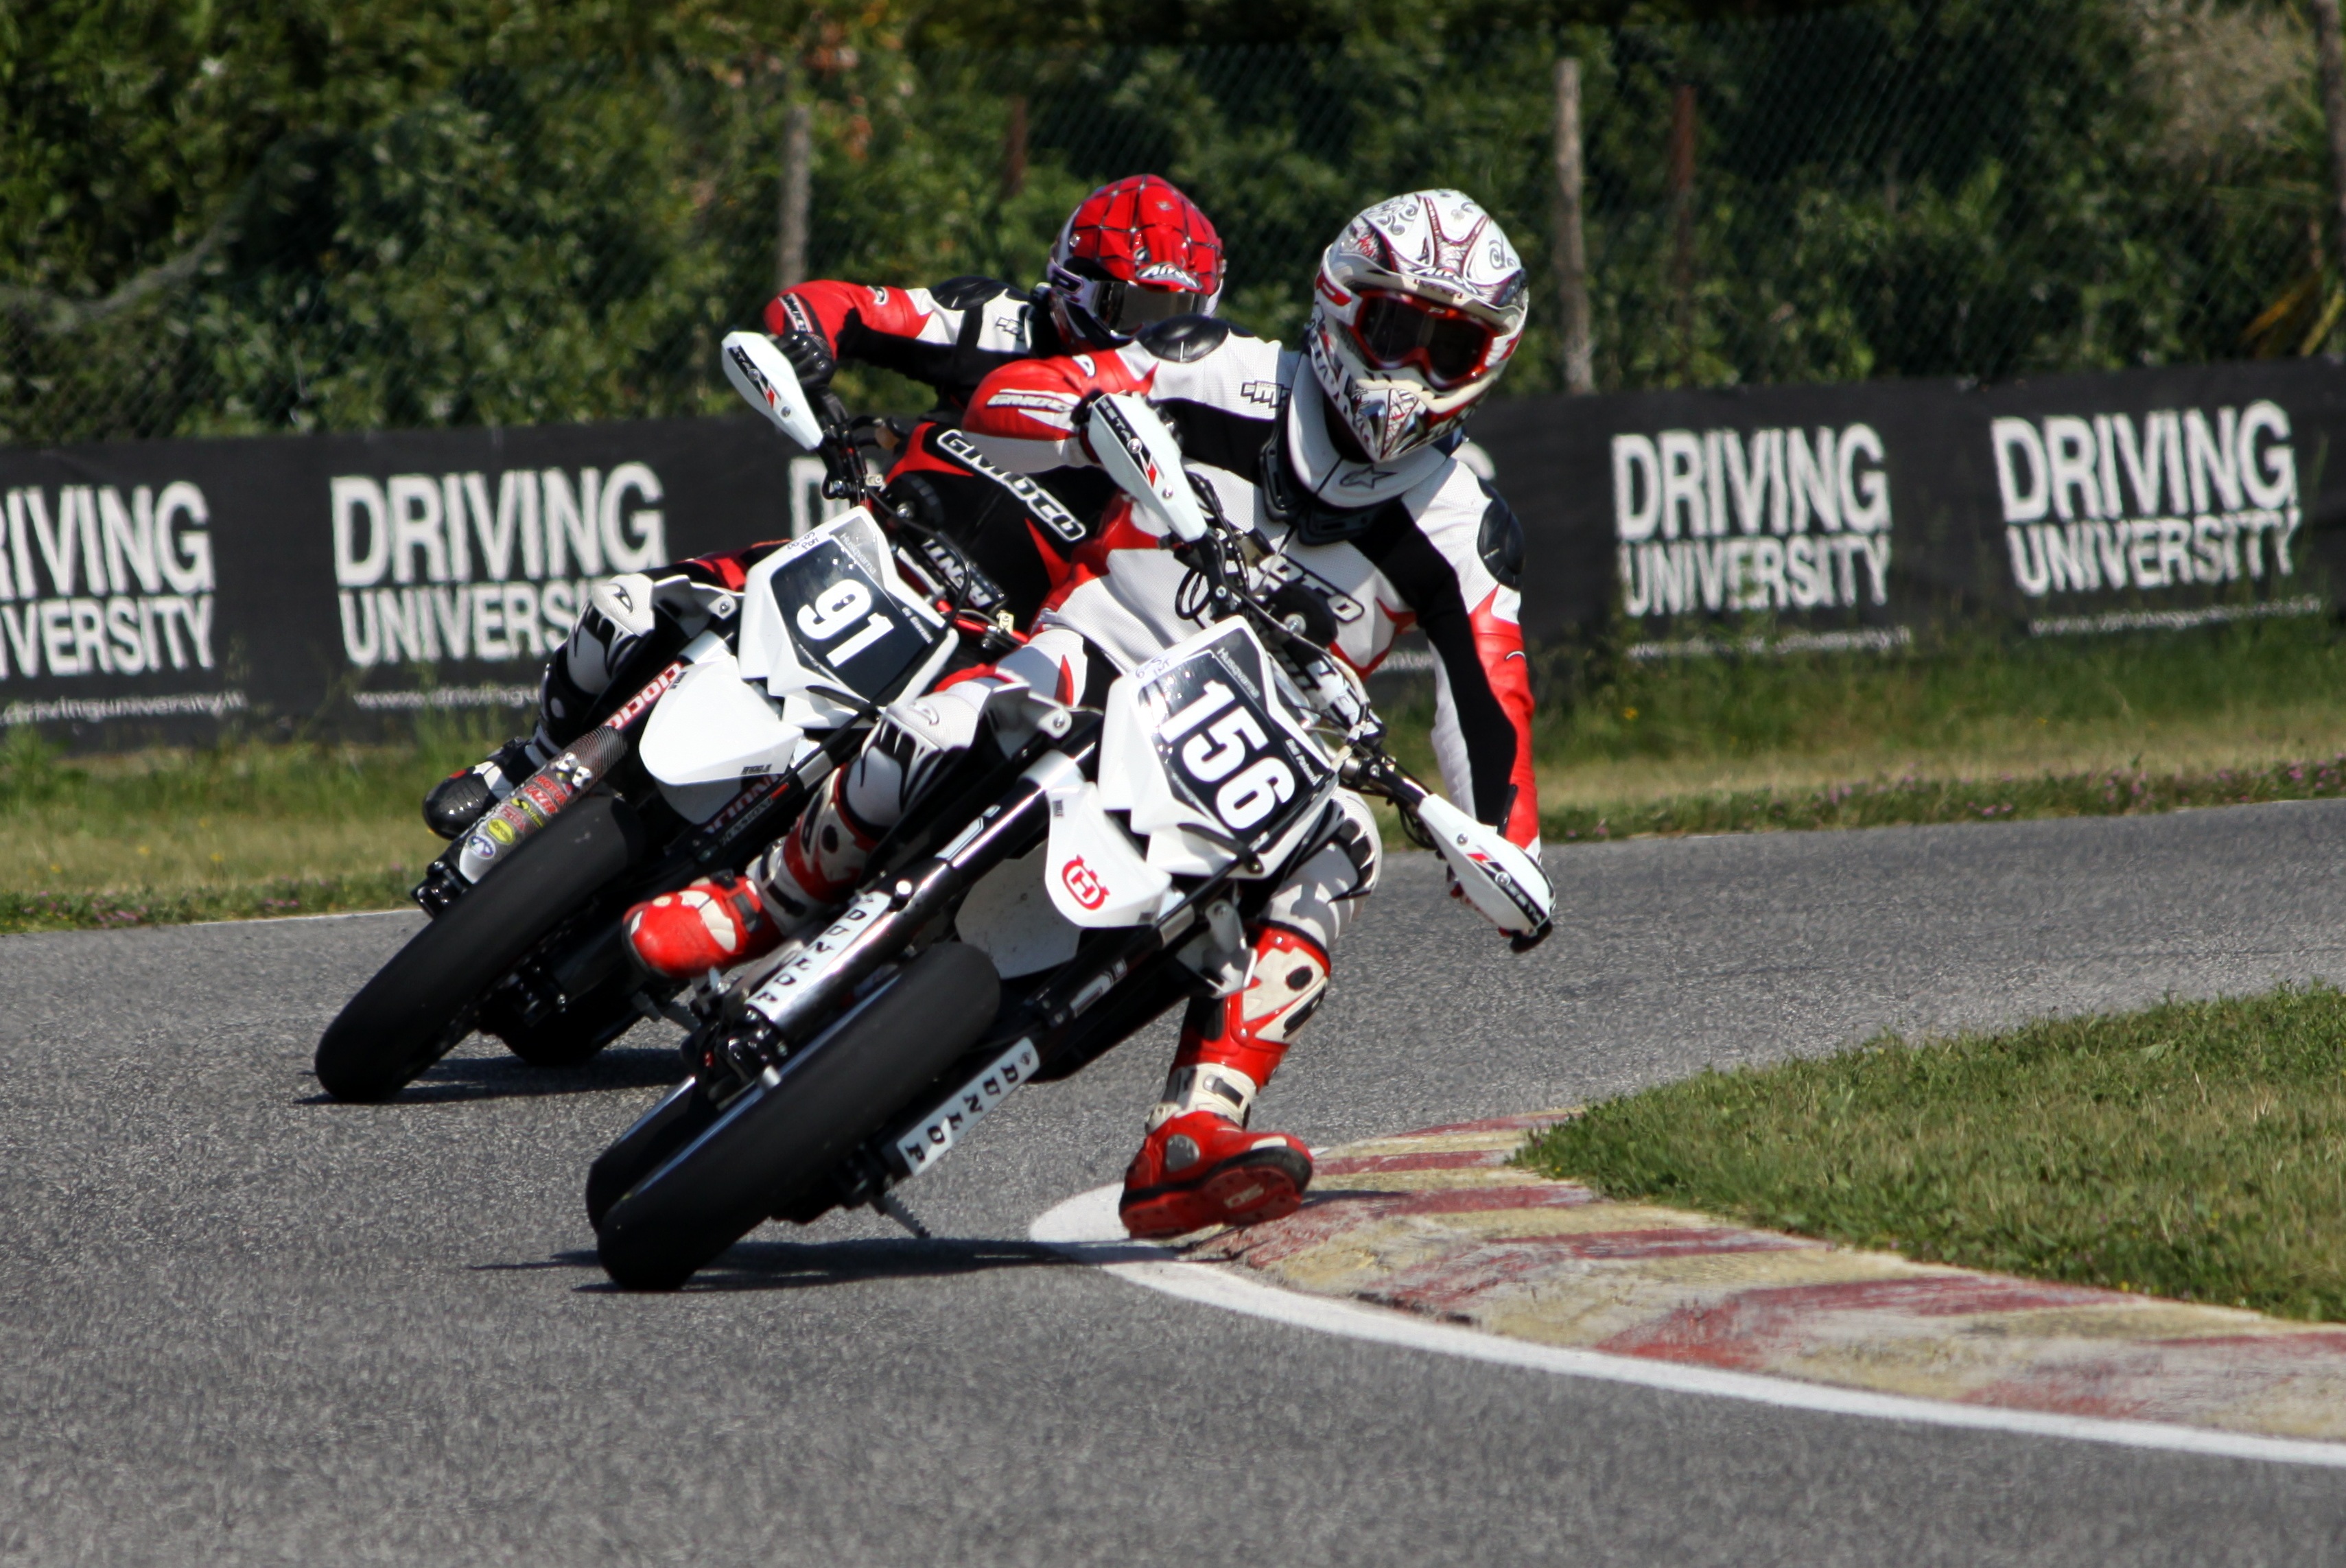
track, car, vehicle, motorcycle, race, sports, racing, race track, motorsport, motard, motorcycling, motorcycle racing, road racing, automobile make, stunt performer, auto race, superbike racing, supermoto, isle of man tt